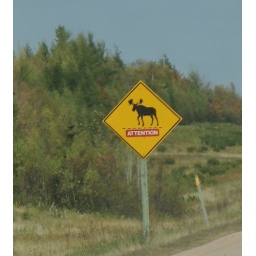
A CU. Not as funny as the sign with the moose icon looming over the car icon, but still pretty amusing.